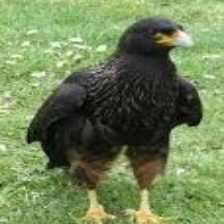
Species: STRIATED CARACARA
Scientific name: PHALCOBOENUS AUSTRALIS